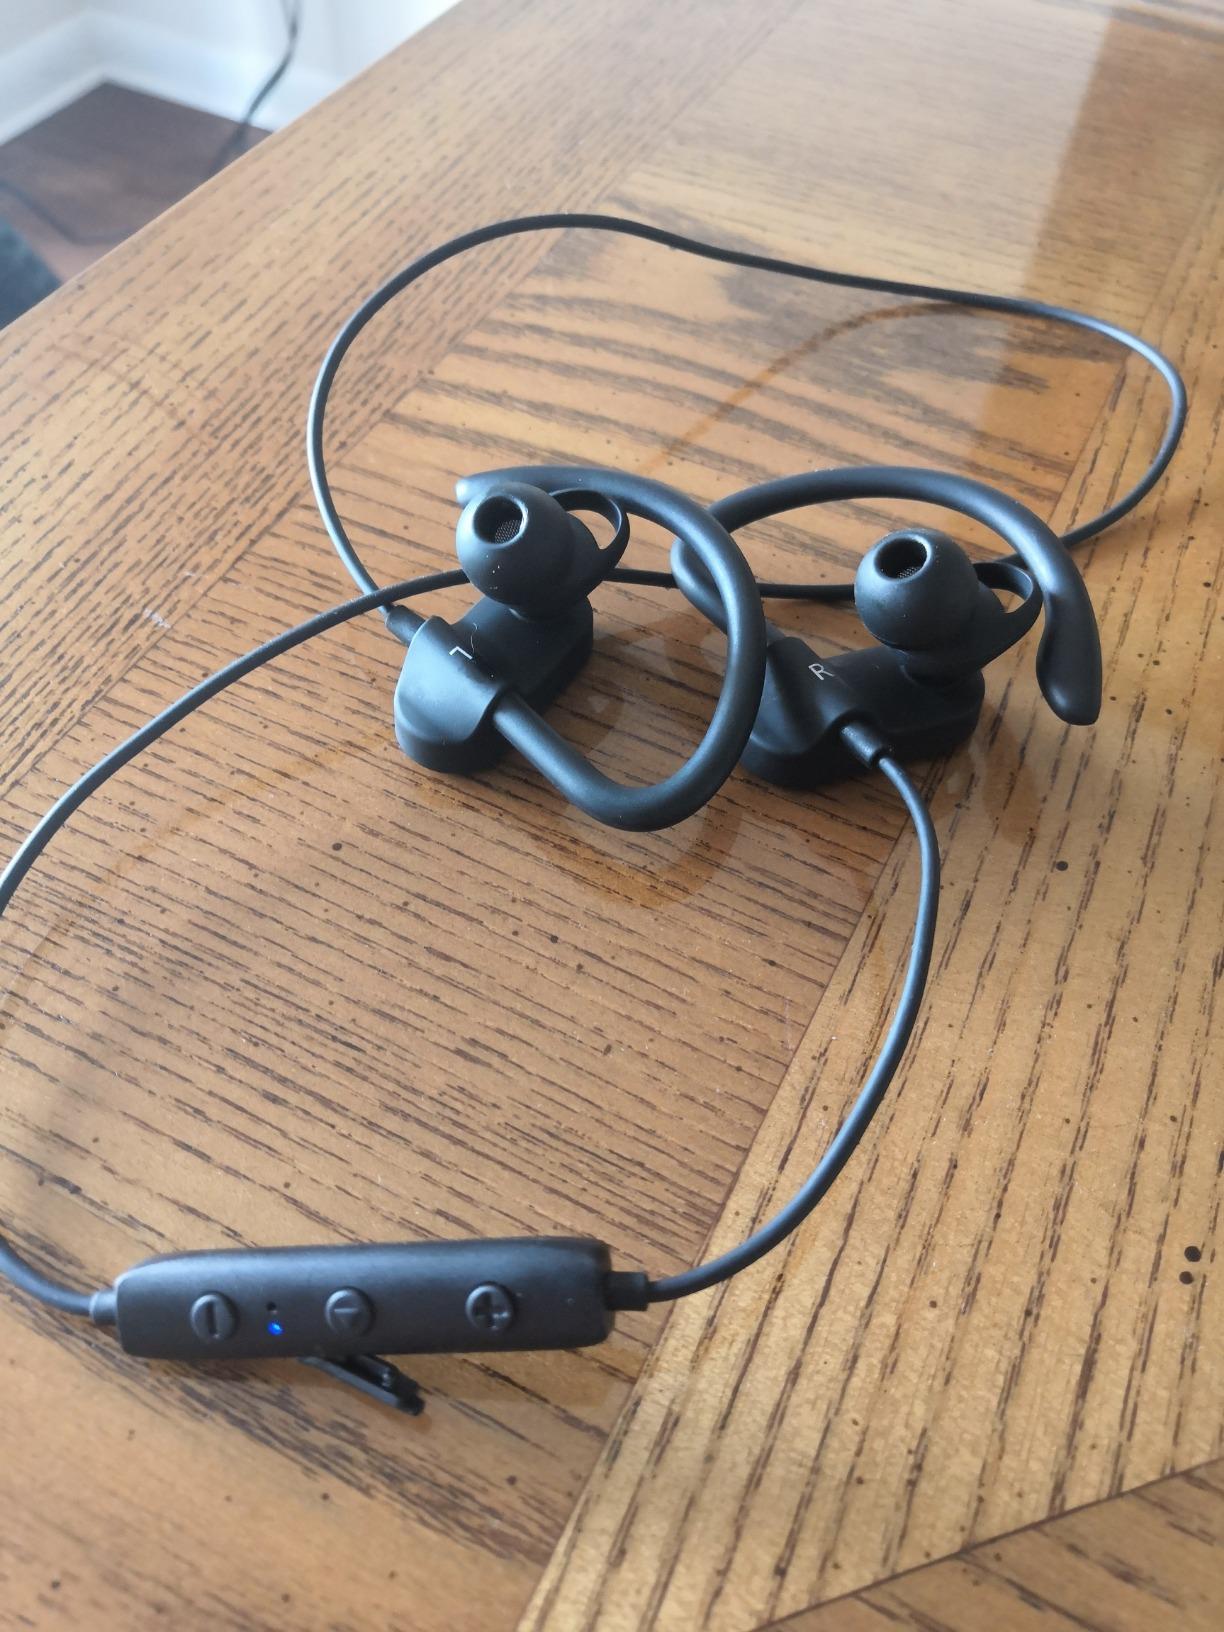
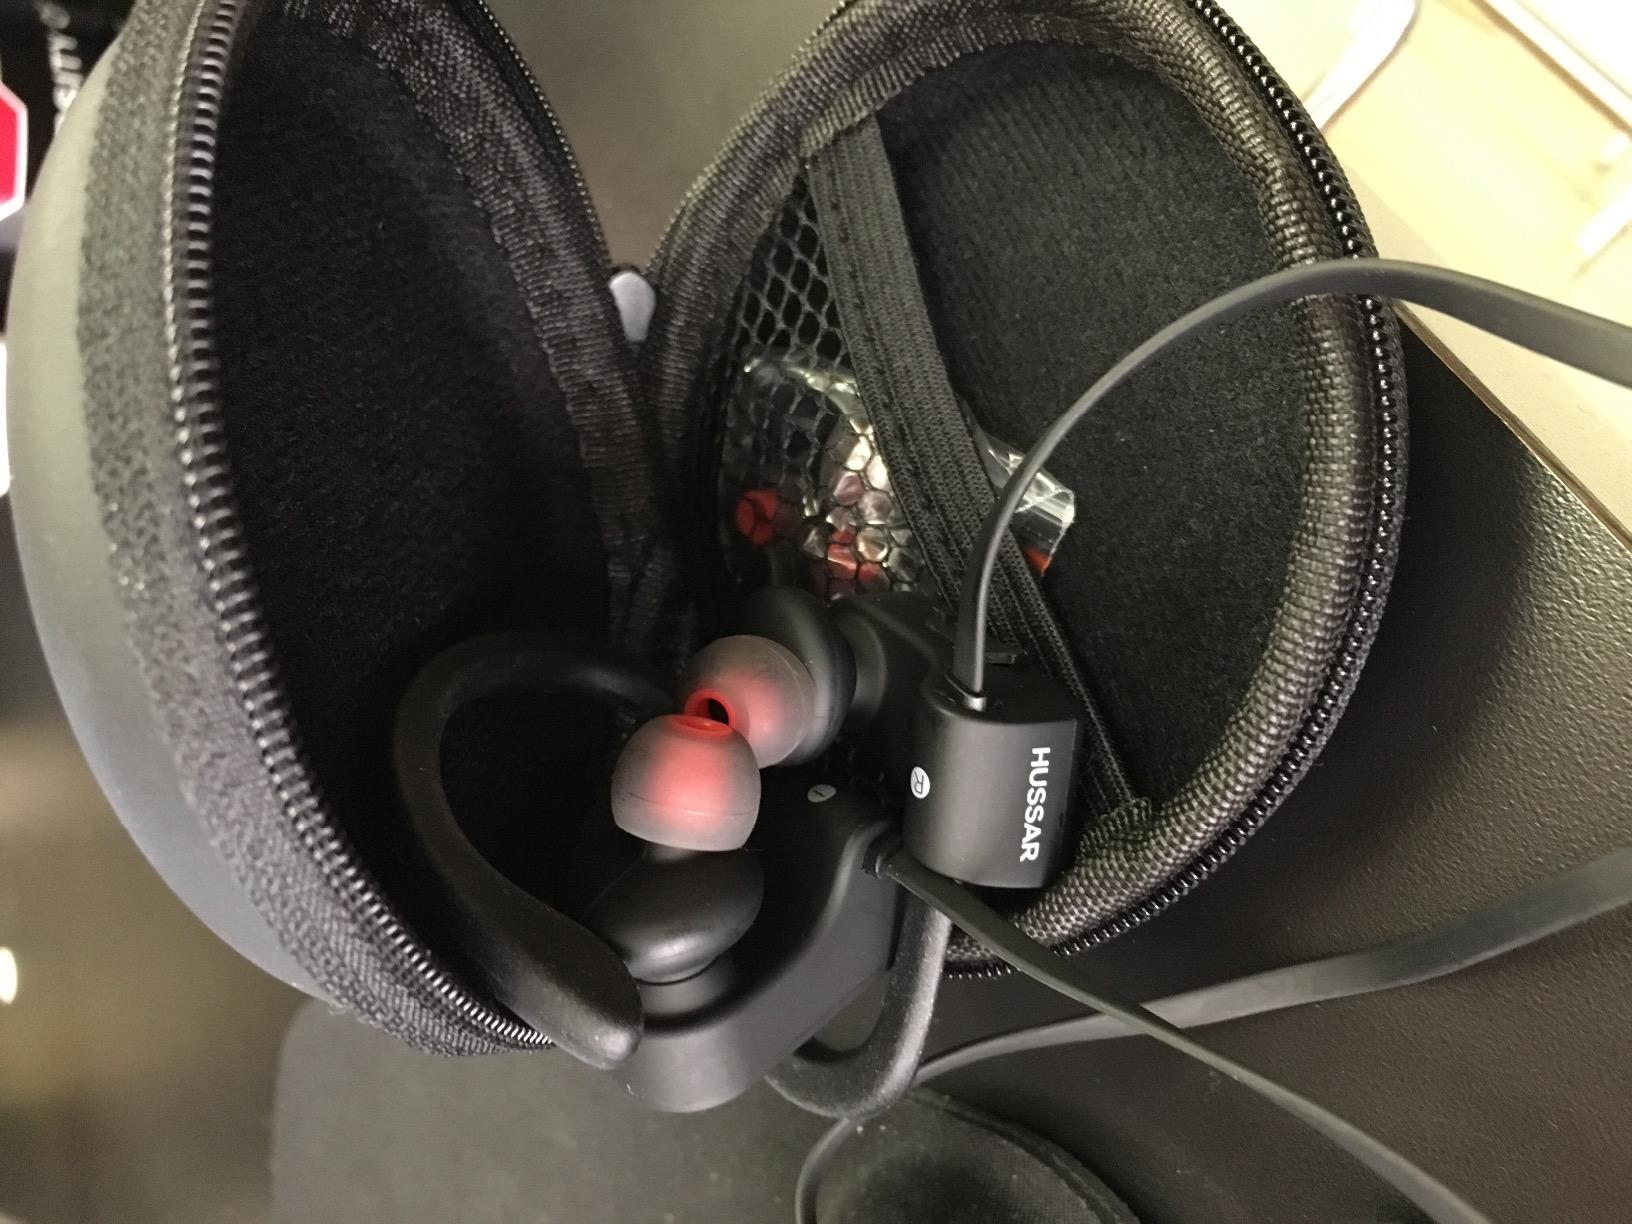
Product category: headphones
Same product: no